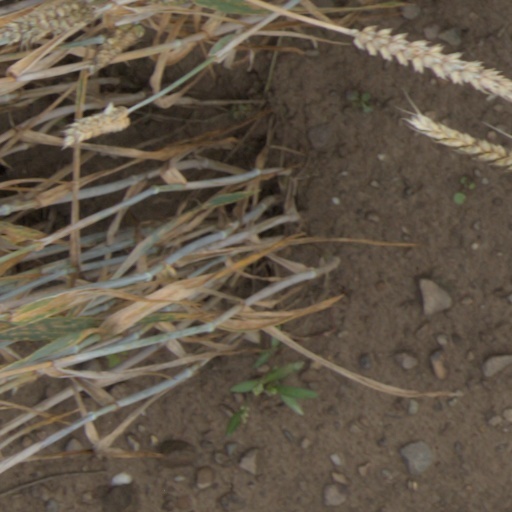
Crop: wheat